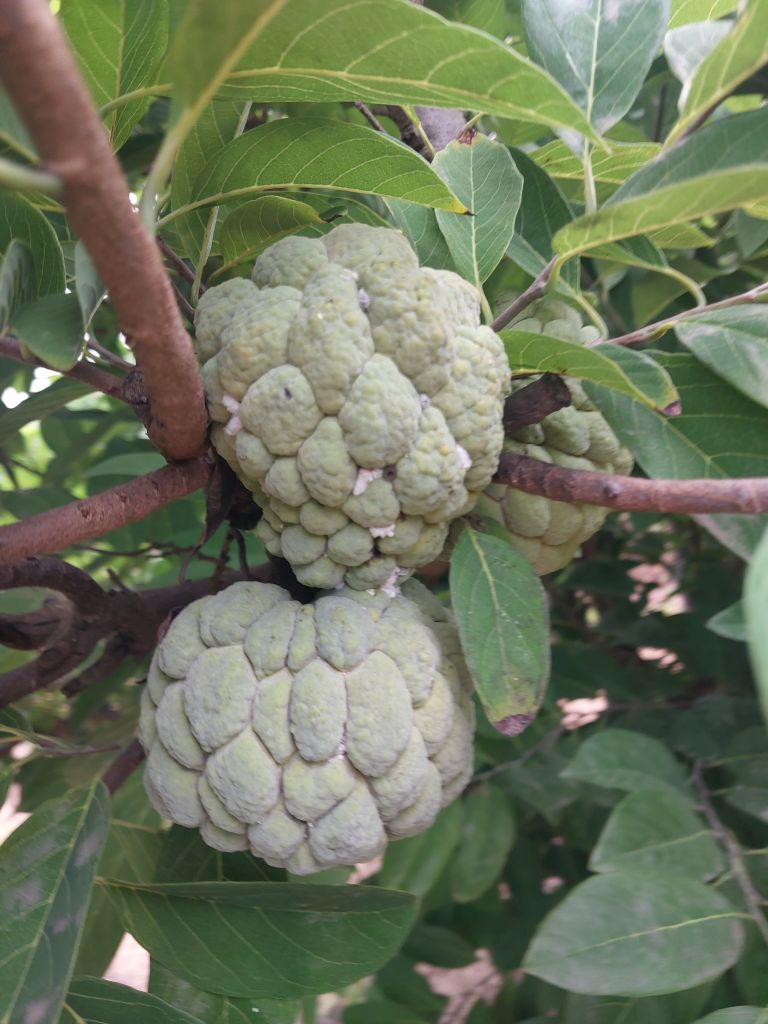
Disease label: Mealy Bug